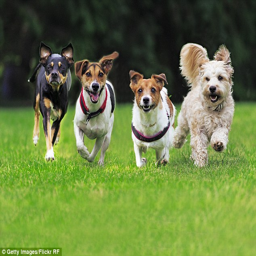
person says if you really follow her tips , you will see a different , healthier dog